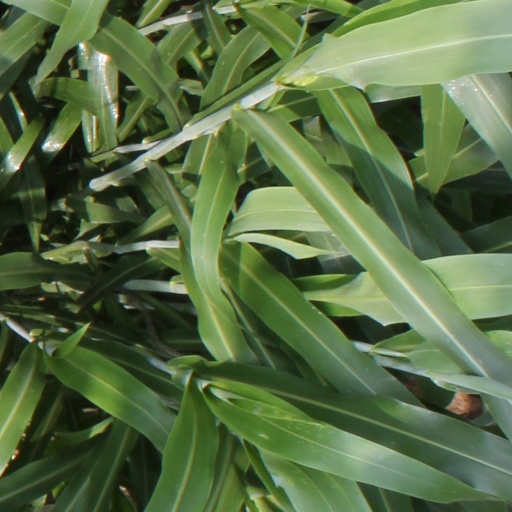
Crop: sorghum